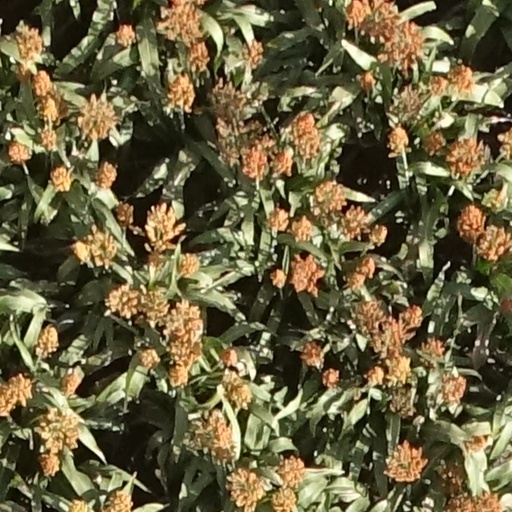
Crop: sorghum